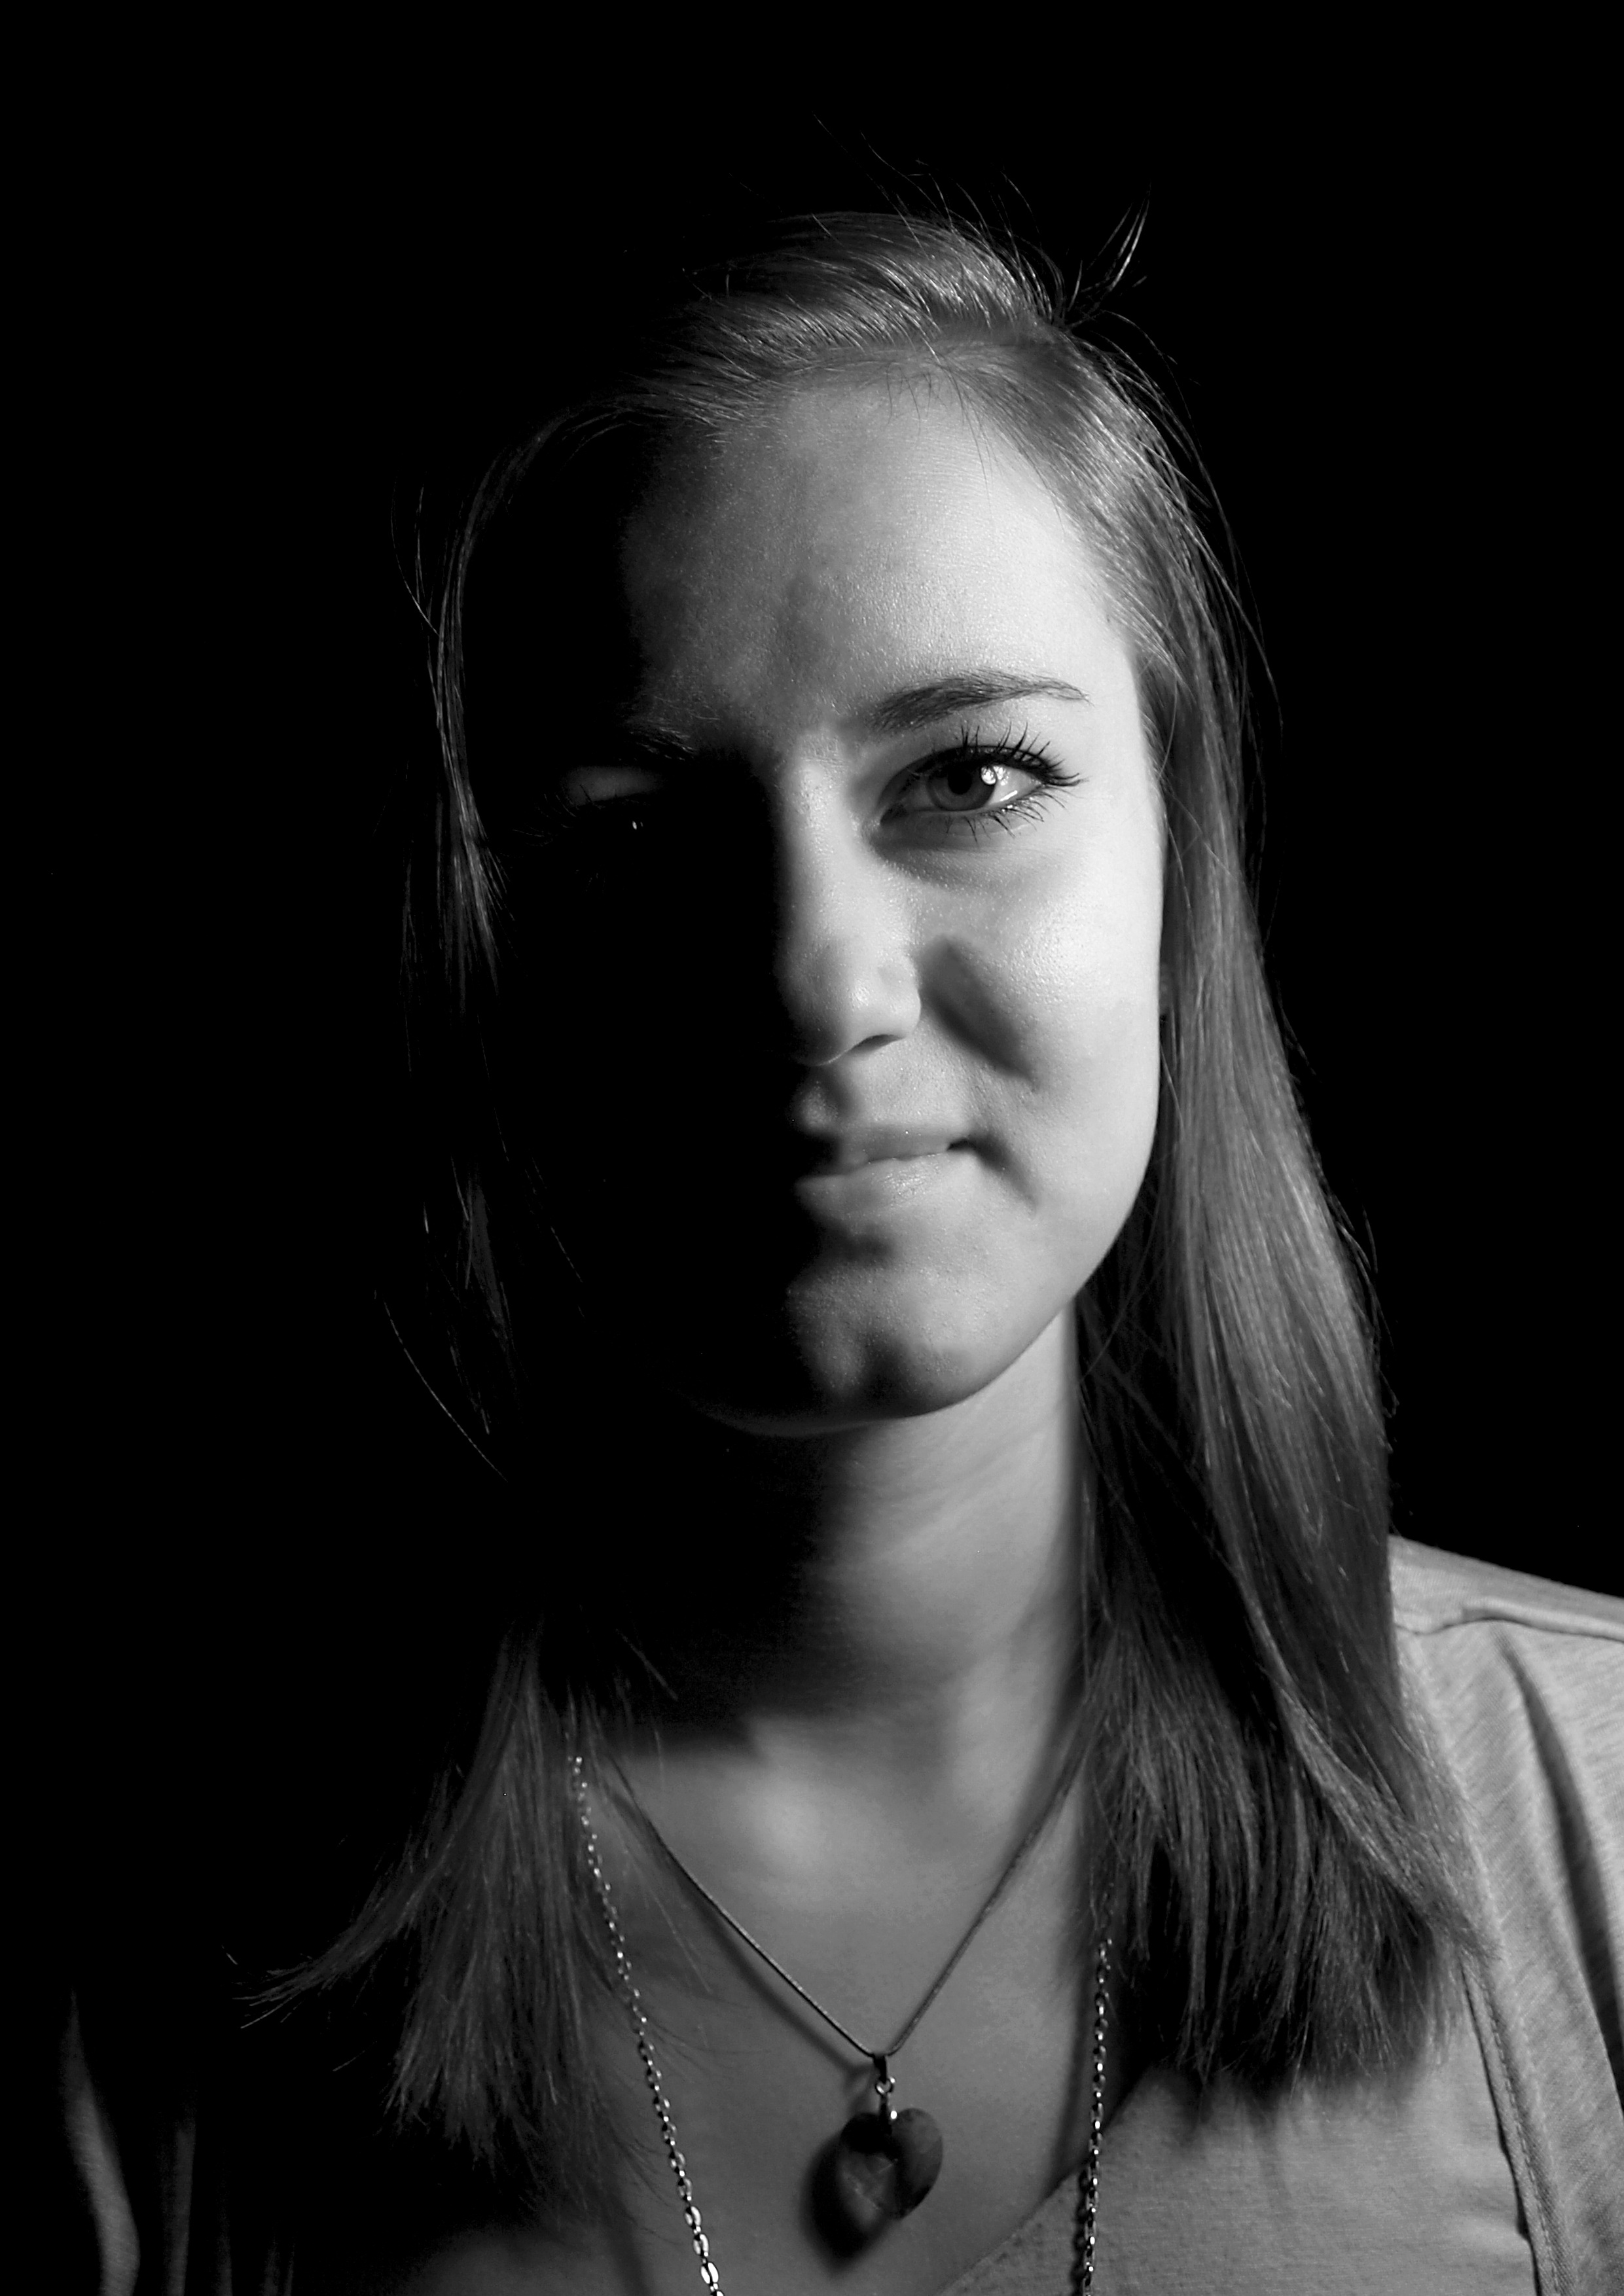
black and white, girl, hair, white, photography, portrait, model, darkness, black, monochrome, lady, hairstyle, long hair, face, nose, eye, head, beauty, by, photo shoot, brown hair, monochrome photography, portrait photography, art model, appreciate the